Cimarron National Grassland

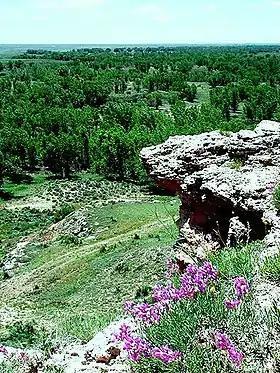
Point of Rocks. In the background is the wooded valley of the Cimarron River.

Access to most of the recreation opportunities in the Cimarron National Grassland are reached north of Elkhart via highway 27. Activities include camping, hiking, horseback riding, fishing, hunting, and a car tour.